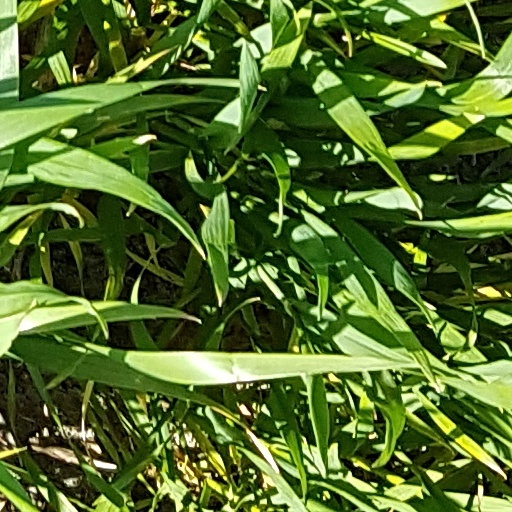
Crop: wheat